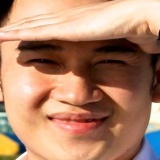
ca sĩ Dương Triệu Vũ